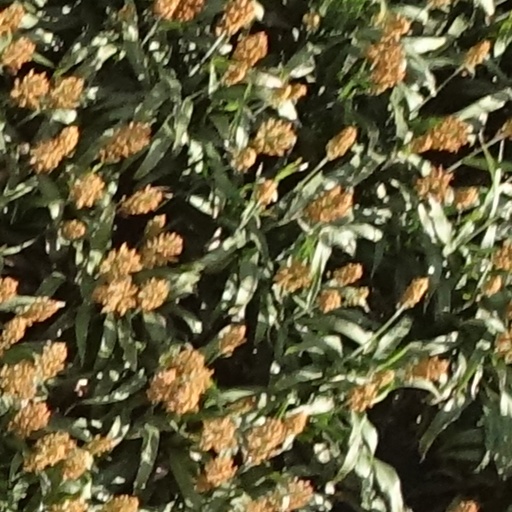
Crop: sorghum